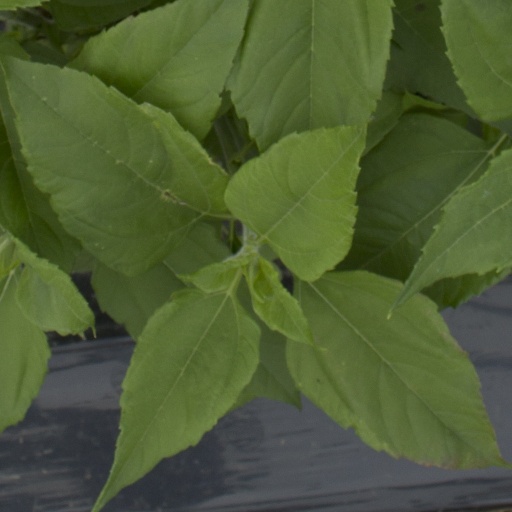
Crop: Jerusalem artichoke